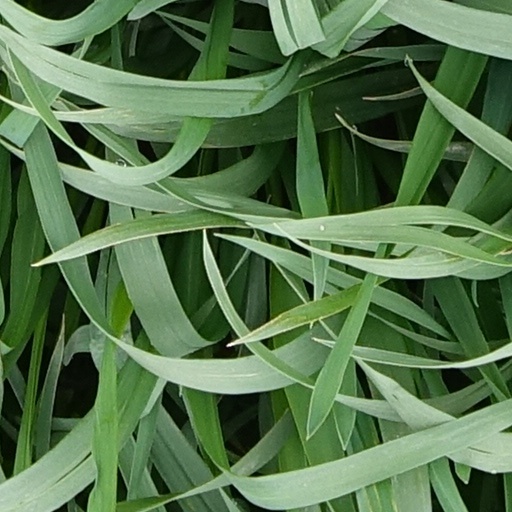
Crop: wheat